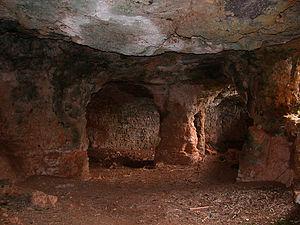
La culture talayotique est une culture archéologique qui s'est développée dans la partie orientale des îles Baléares pendant les âges du bronze et du fer. Ses origines datent de la fin du IIᵉ millénaire av. J.-C., à la suite de la crise et de l'évolution de la société qui la précède. Elle tire son nom du talayot, un type de tour mégalithique emblématique de cette période.